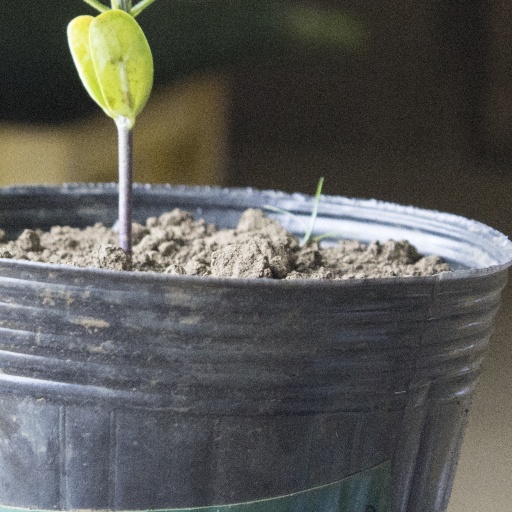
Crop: soybean